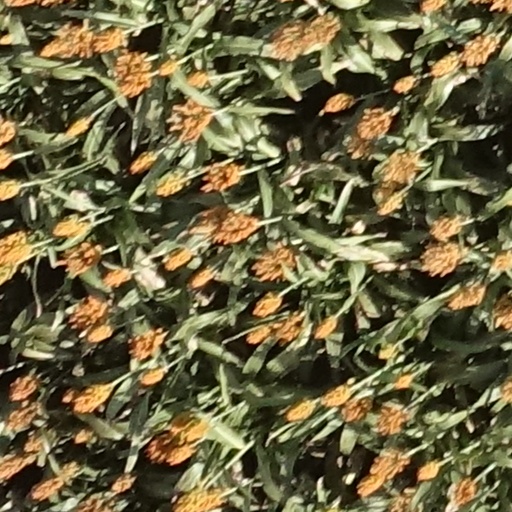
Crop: sorghum